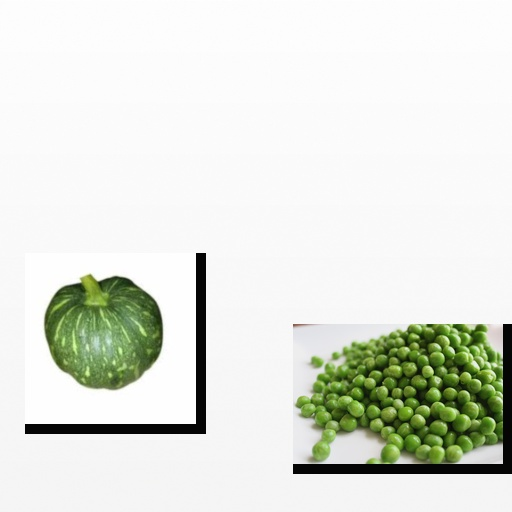
Food items: pumpkin, peas